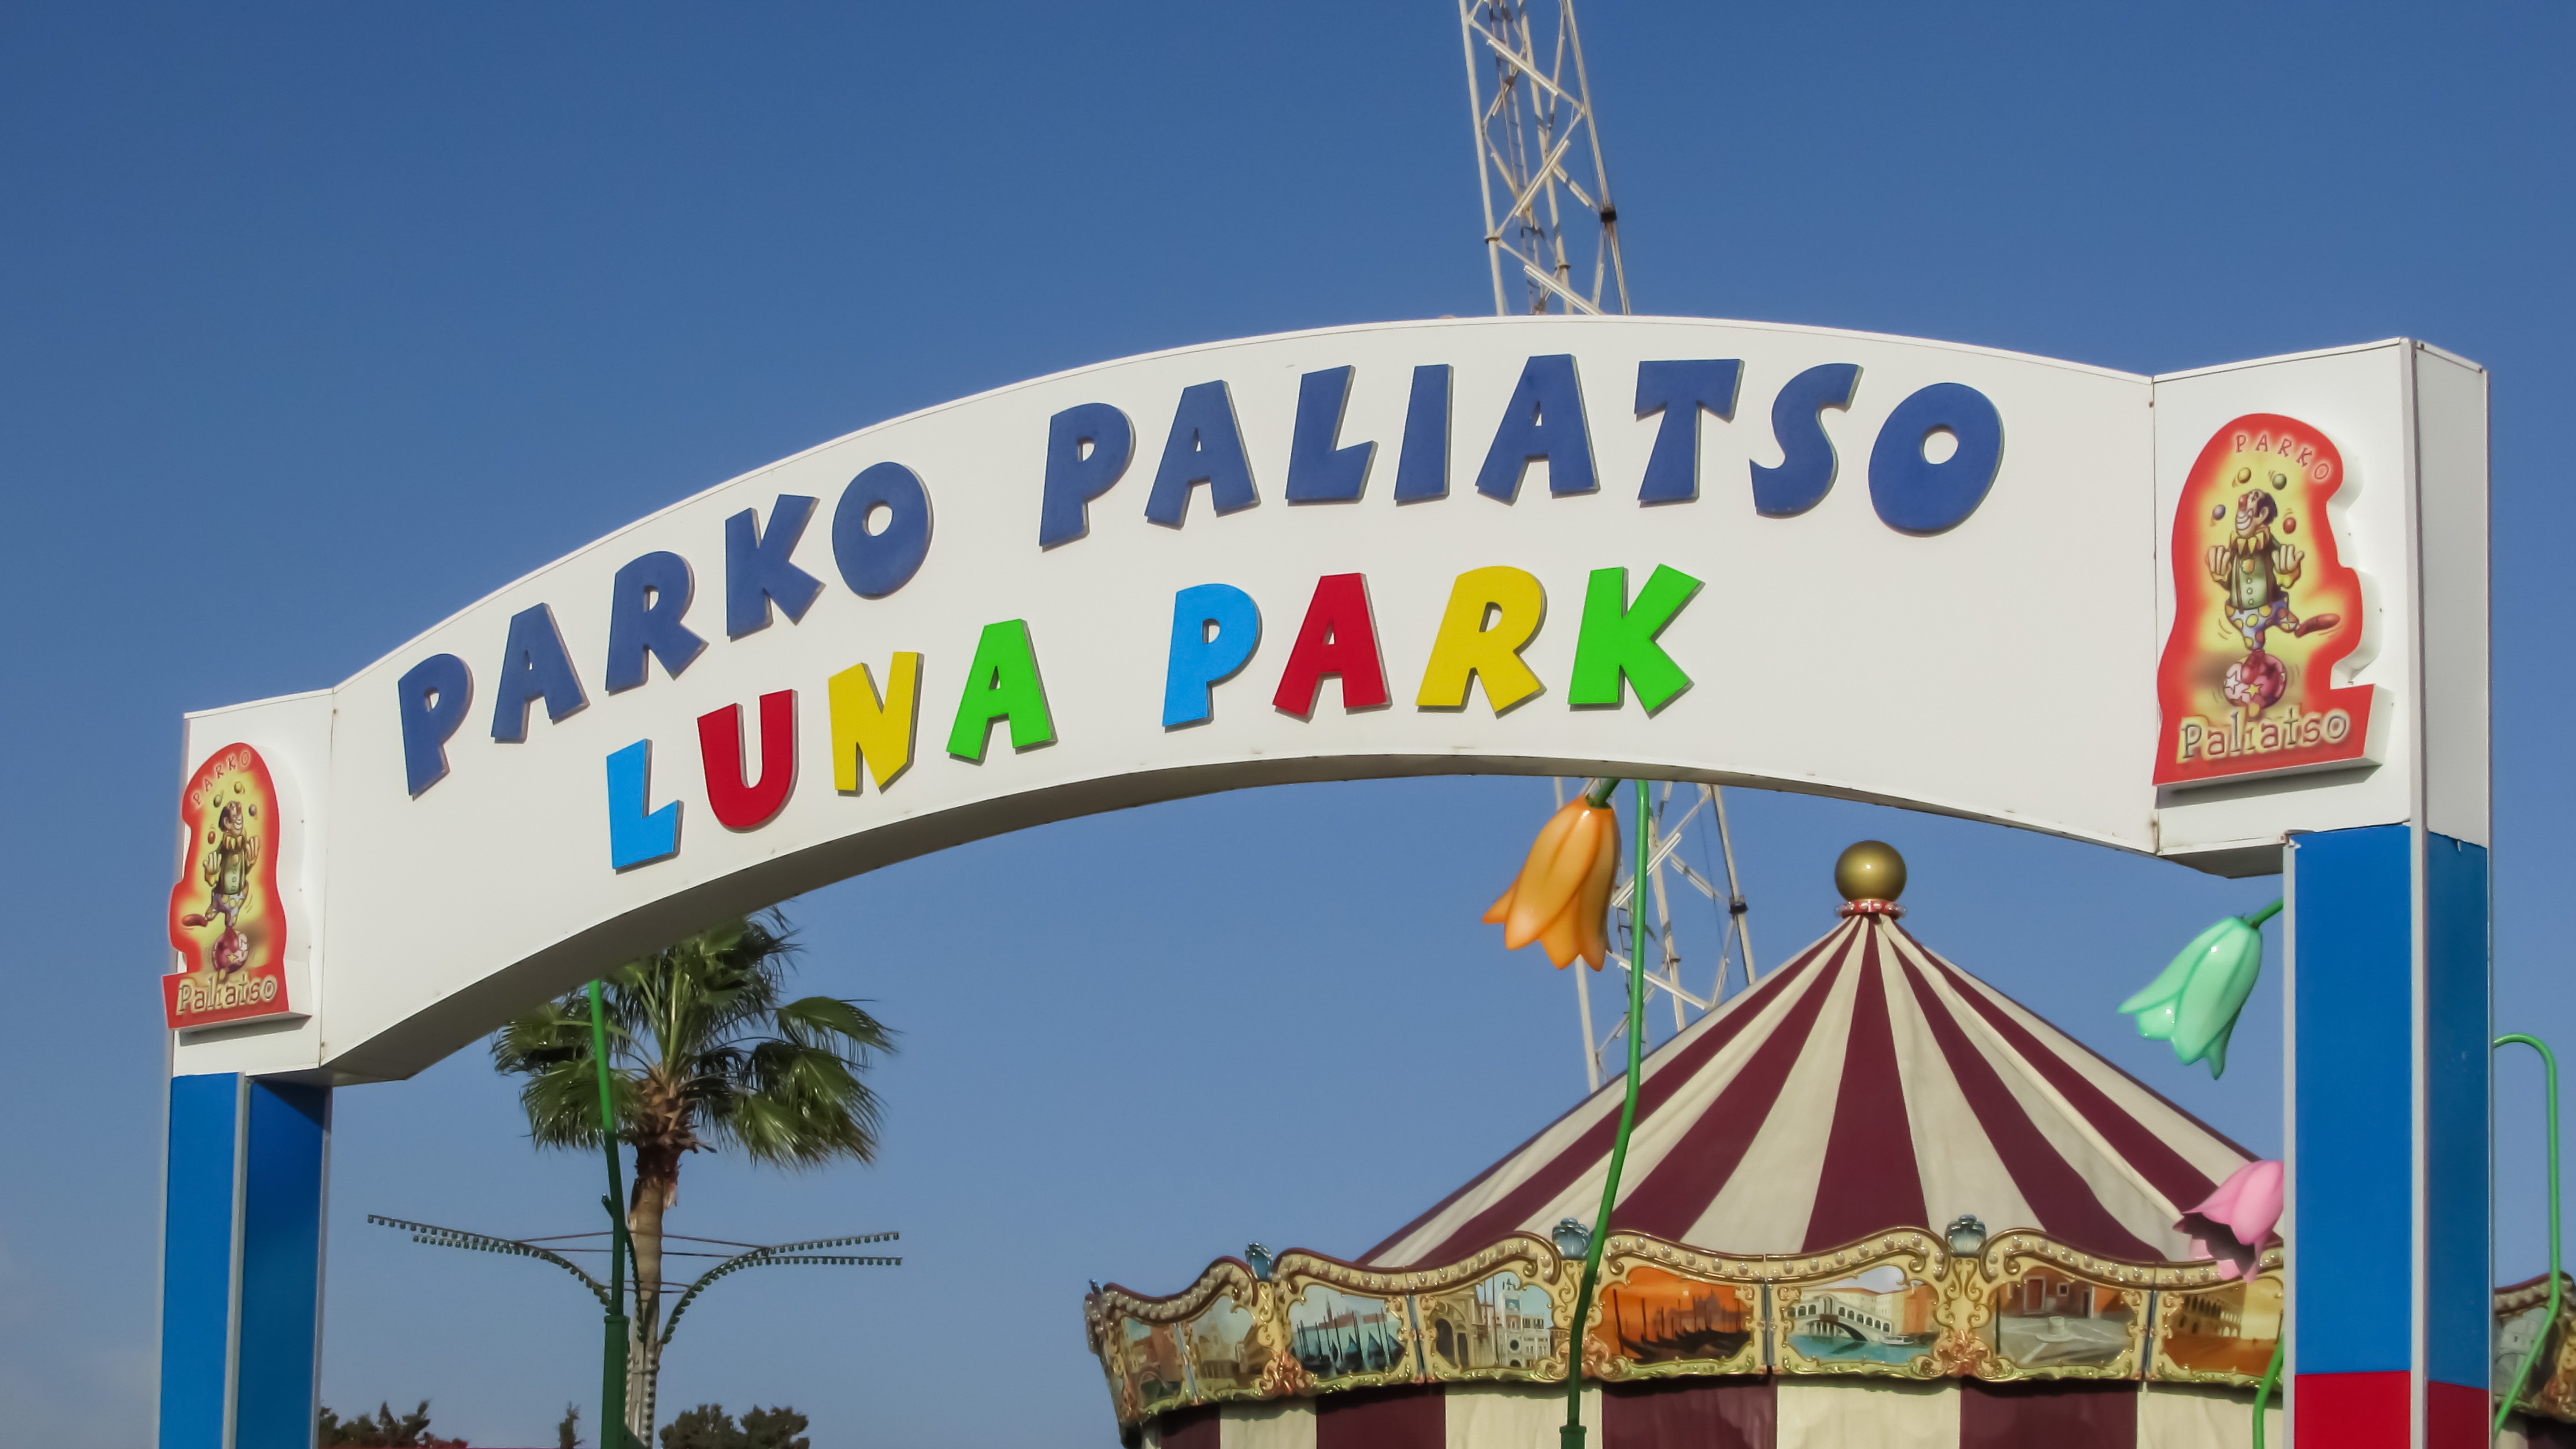
recreation, sign, amusement park, park, attraction, colorful, festival, fair, entertainment, cyprus, ayia napa, amusement ride, luna park